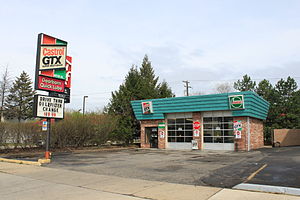
Castrol / Produkter
Castrol Quick Lube shop, Dearborn, Michigan, en uafhængigt ejet olieskiftkæde
Castrol er en britisk virksomhed og mærke af smøremidler til industri og automobiler. Mærket har en stor række olie, fedtstoffer og andre smøremidler til de fleste smøreformål. Castrol er et datterselskab til BP med selvstændig identitet.